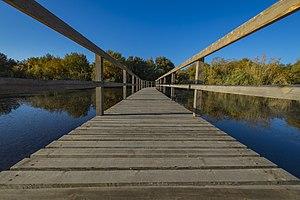
La réserve humide d'Azraq est une réserve naturelle situé près de la ville d'Azraq dans l'est de la Jordanie.